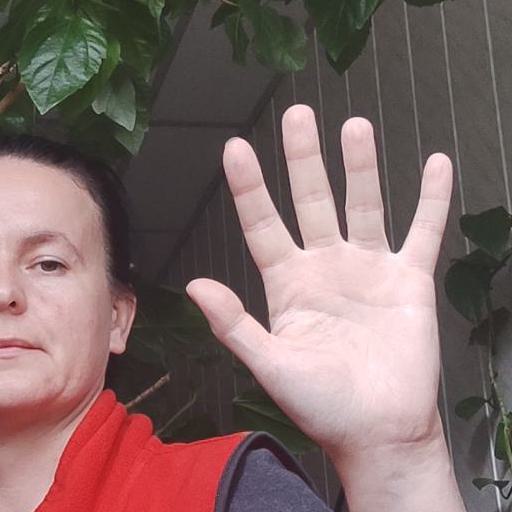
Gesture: palm